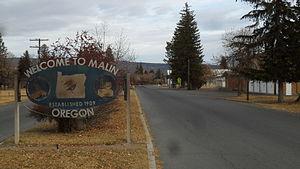
Malin est une ville américaine située dans l'État de l'Oregon et dans le comté de Klamath.